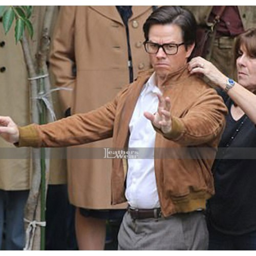
all the money in actor jacket